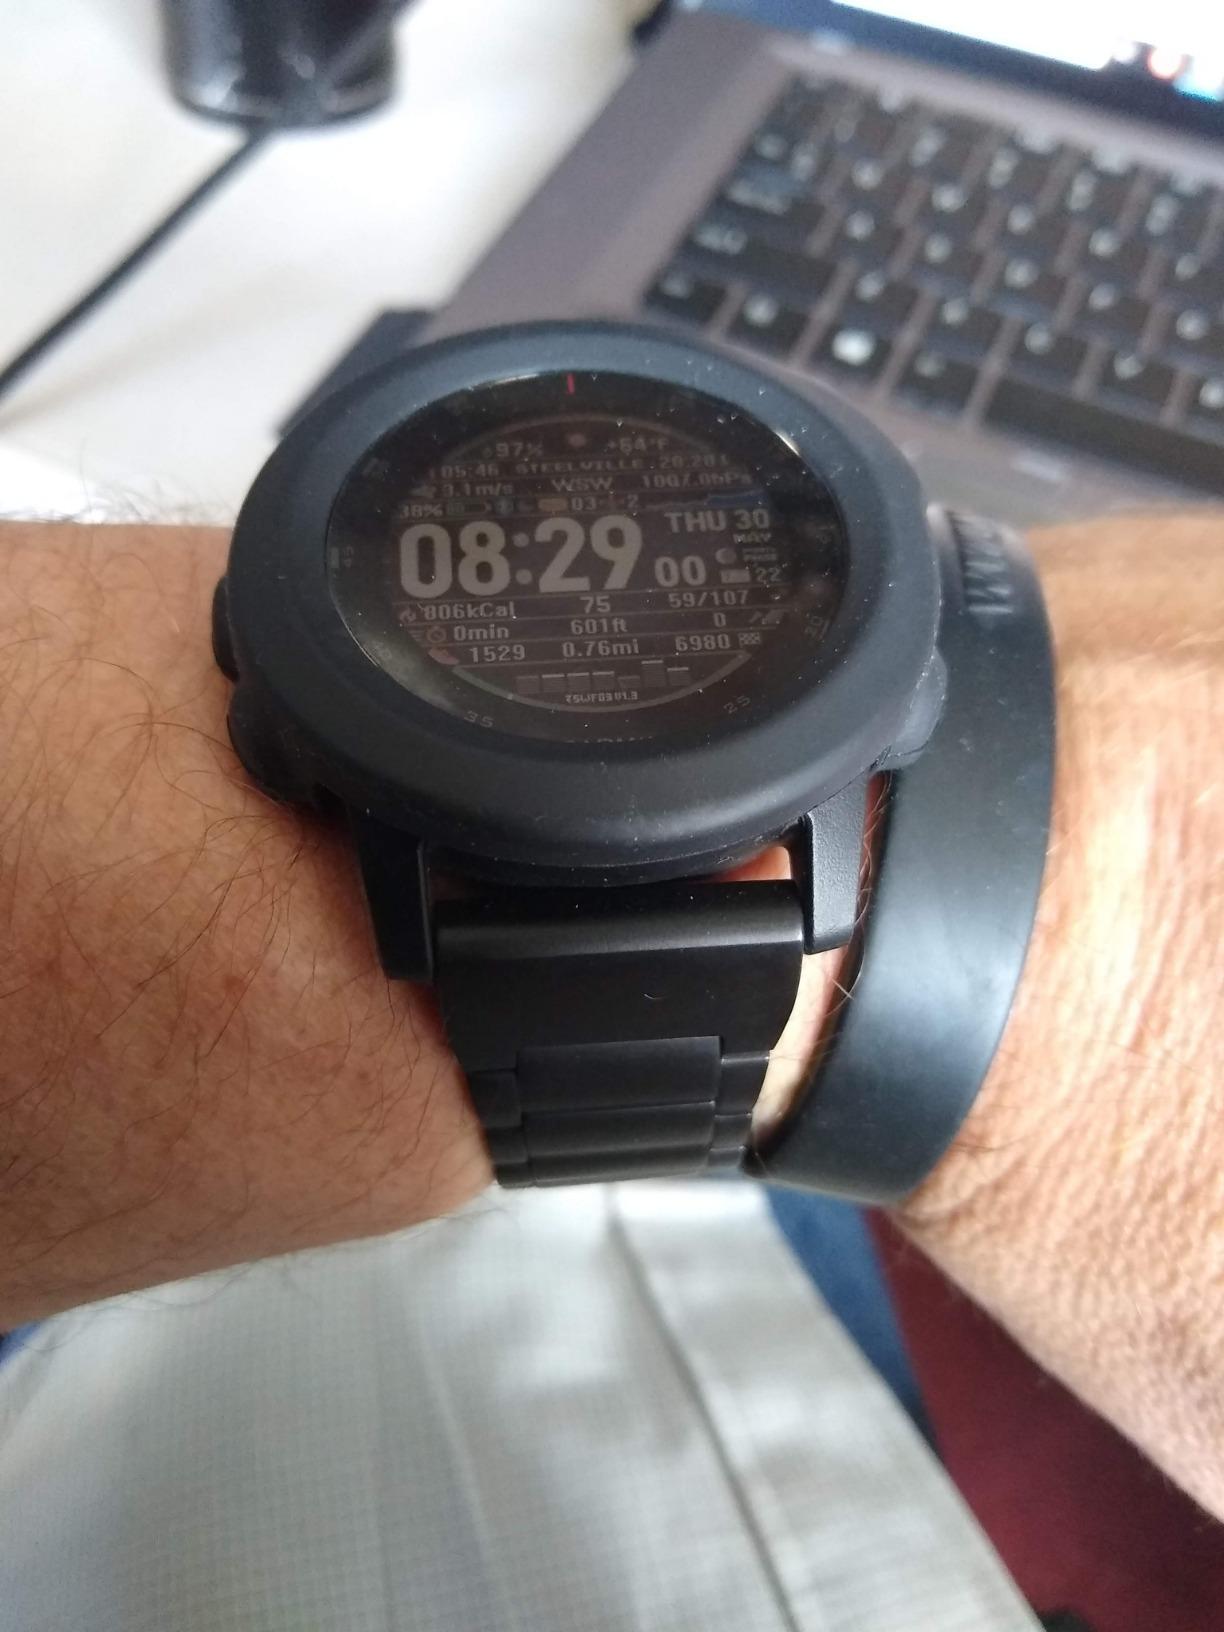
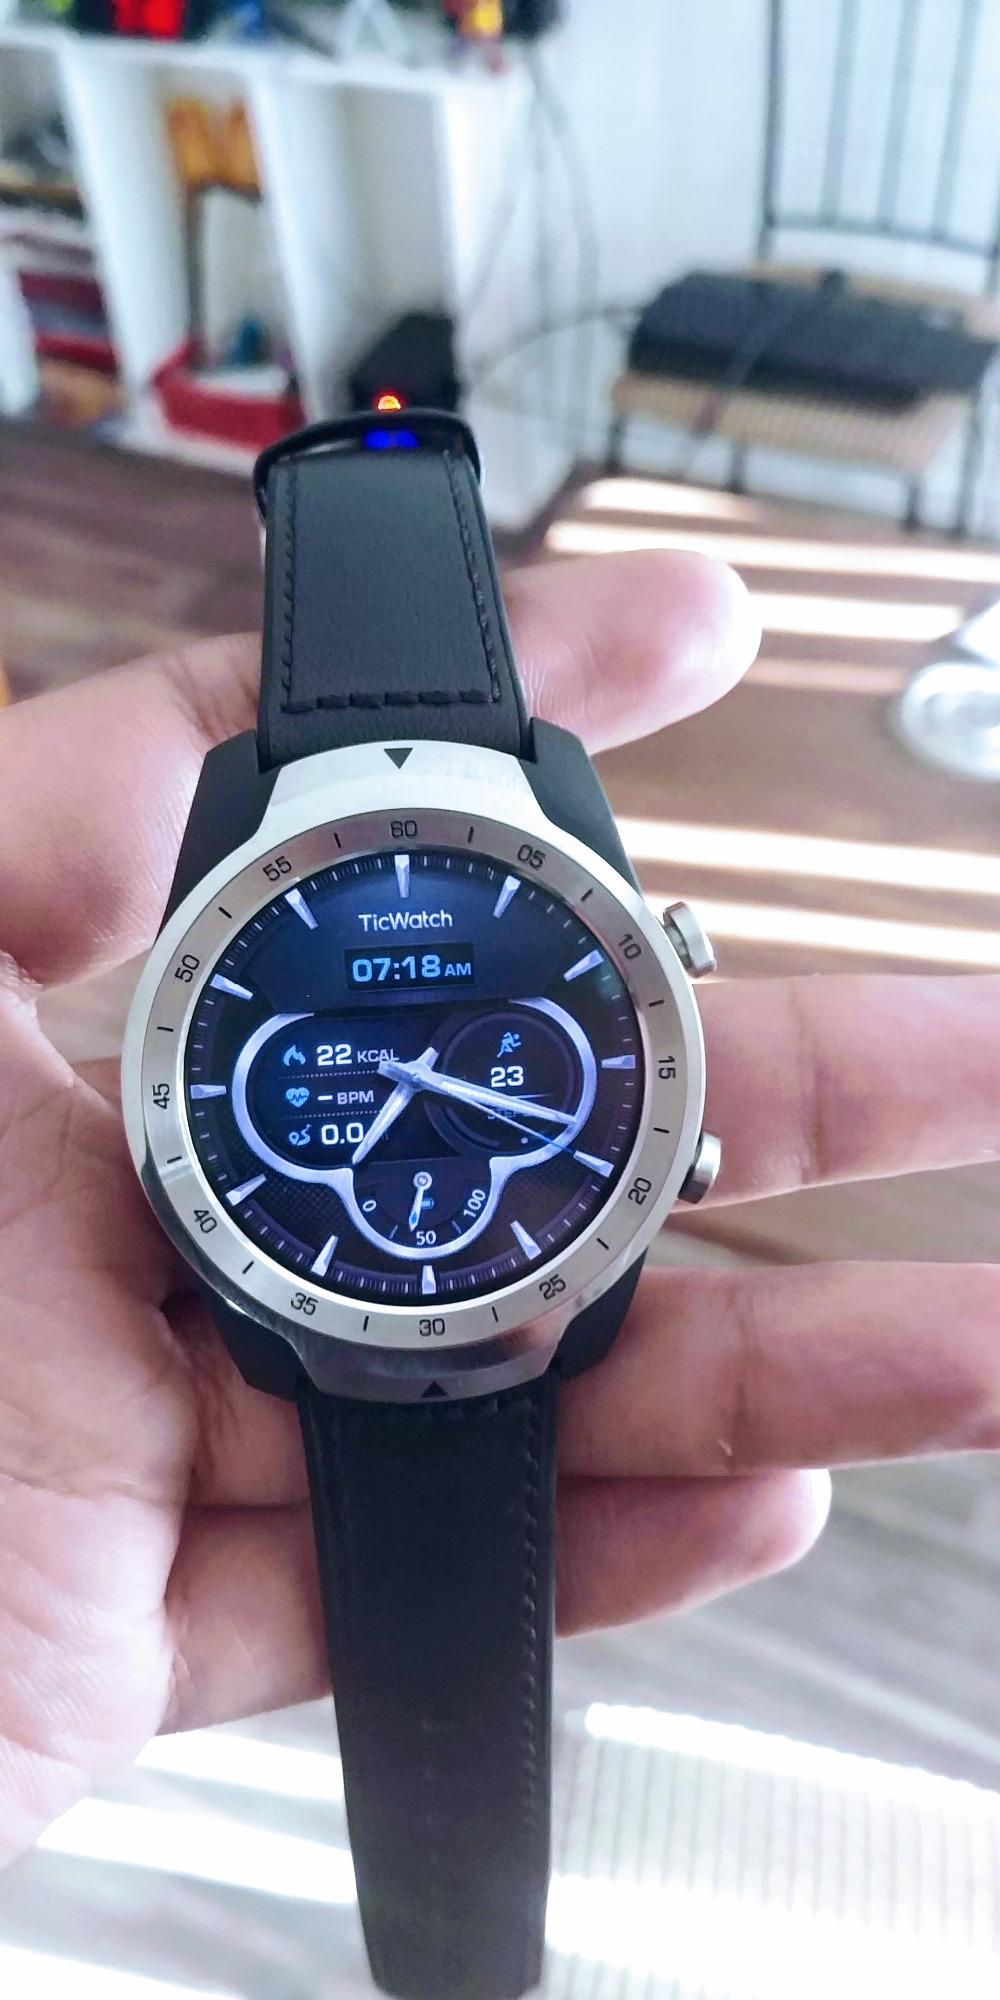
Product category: smartwatch
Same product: no